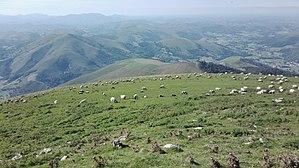
Estive sur le Mont de Belchou, à 1129 mètres d'altitude, massif des Arbailles, au Pays Basque, Pyrénnées-Atlantiques, France. Brebis et béliers Manech à tête rousse.
Le pic de Belchou, ou de Beltxu en basque, est un sommet pyrénéen culminant à 1 130 m d'altitude dans le massif des Arbailles.